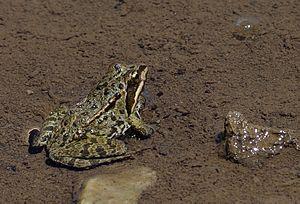
Rana holtzi est une espèce d'amphibiens de la famille des Ranidae.